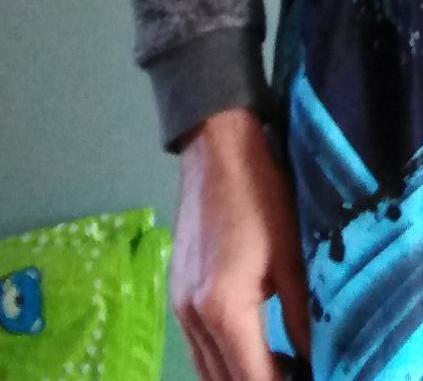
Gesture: no_gesture